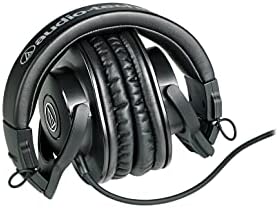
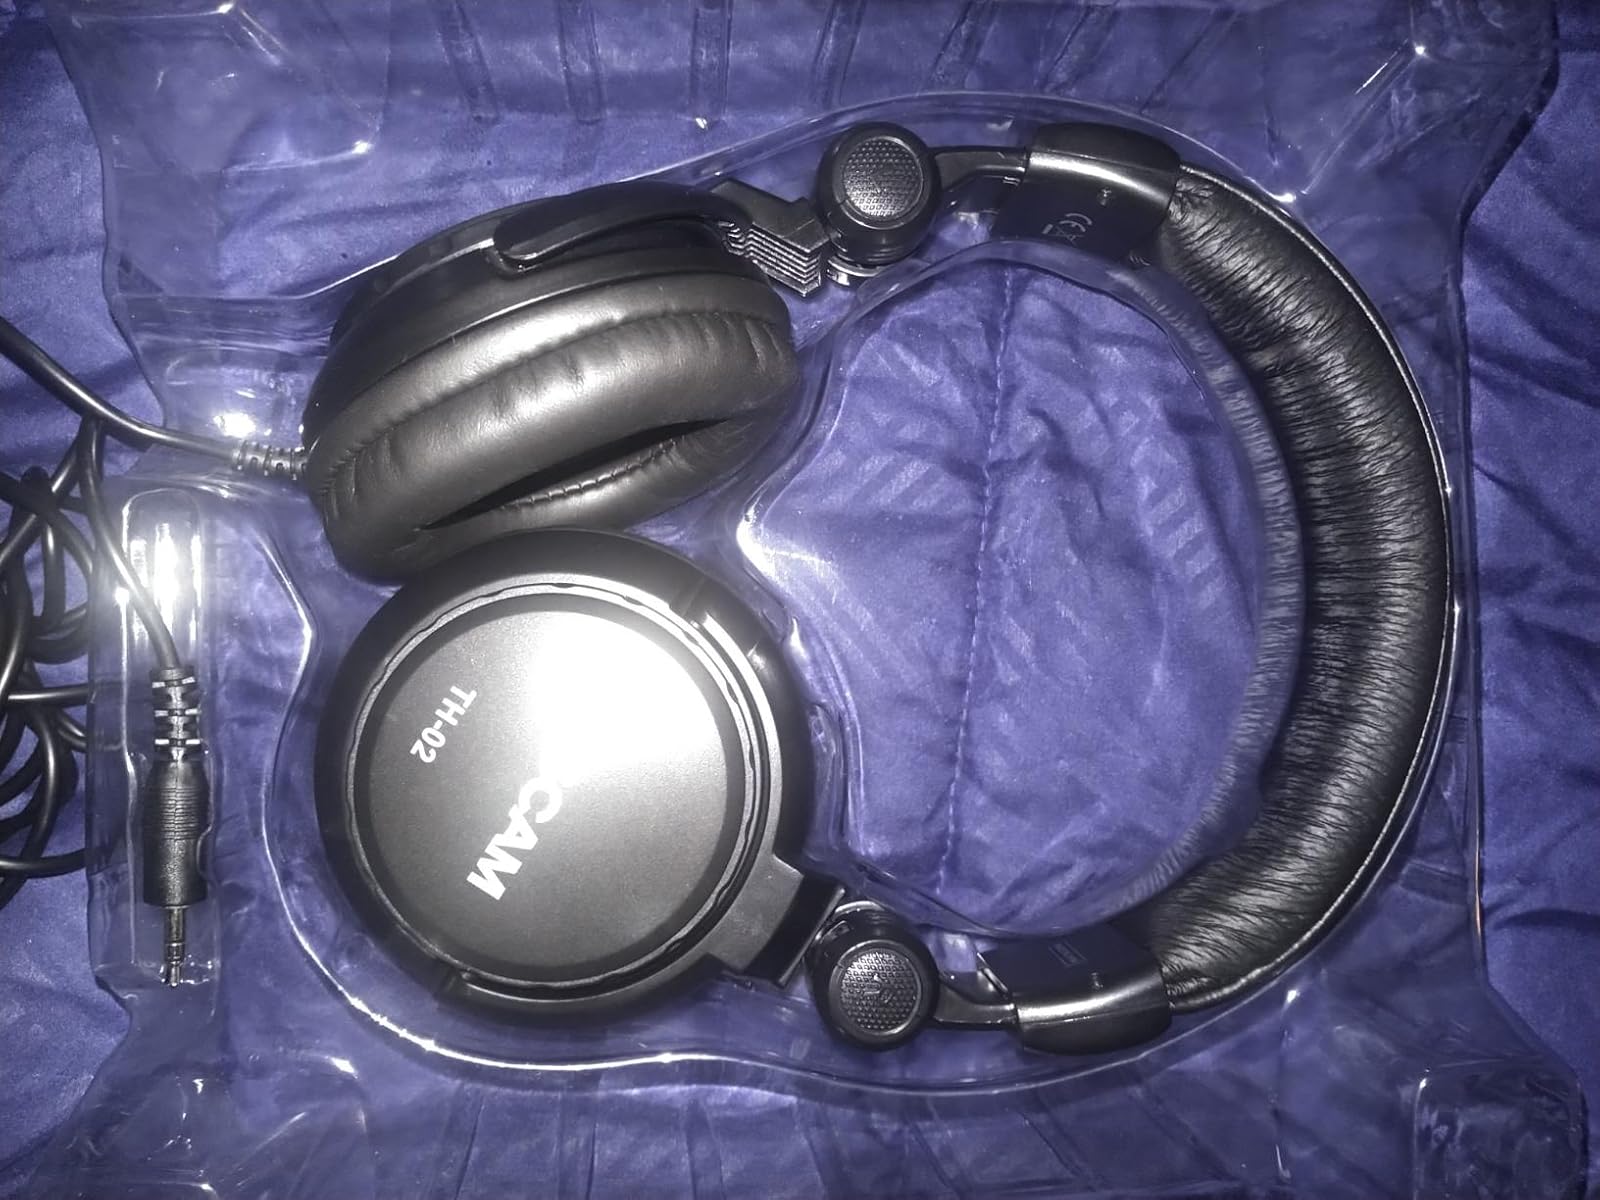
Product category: headphones
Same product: no